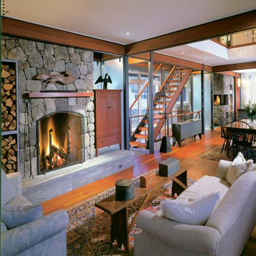
us state -- a roaring fire in the living room supplements the home 's in - floor radiant heating .